Ben Shapiro

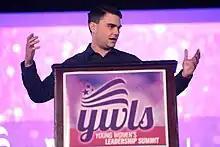
Shapiro speaking at the 2018 Young Women's Leadership Summit in Dallas, Texas

Shapiro supports a ban on abortion, including in cases of rape and incest, with one exception: when competent medical authority determines that the life of the mother is in jeopardy as a result of the pregnancy. He has further clarified that this includes extreme cases of mental illness where the life of the mother is at risk due to suicide. He also believes that doctors who perform abortions should be prosecuted. He has referred to women who have abortions as "baby killers". In 2019, Shapiro said that "the Supreme Court overturning "Roe v. Wade"" was "not going to happen", and added that he had "serious doubts" about "whether the Supreme Court, as currently constituted, would vote to overturn "Roe v. Wade"". ("Roe v. Wade" was later overturned by "Dobbs v. Jackson Women's Health Organization" in 2022.)